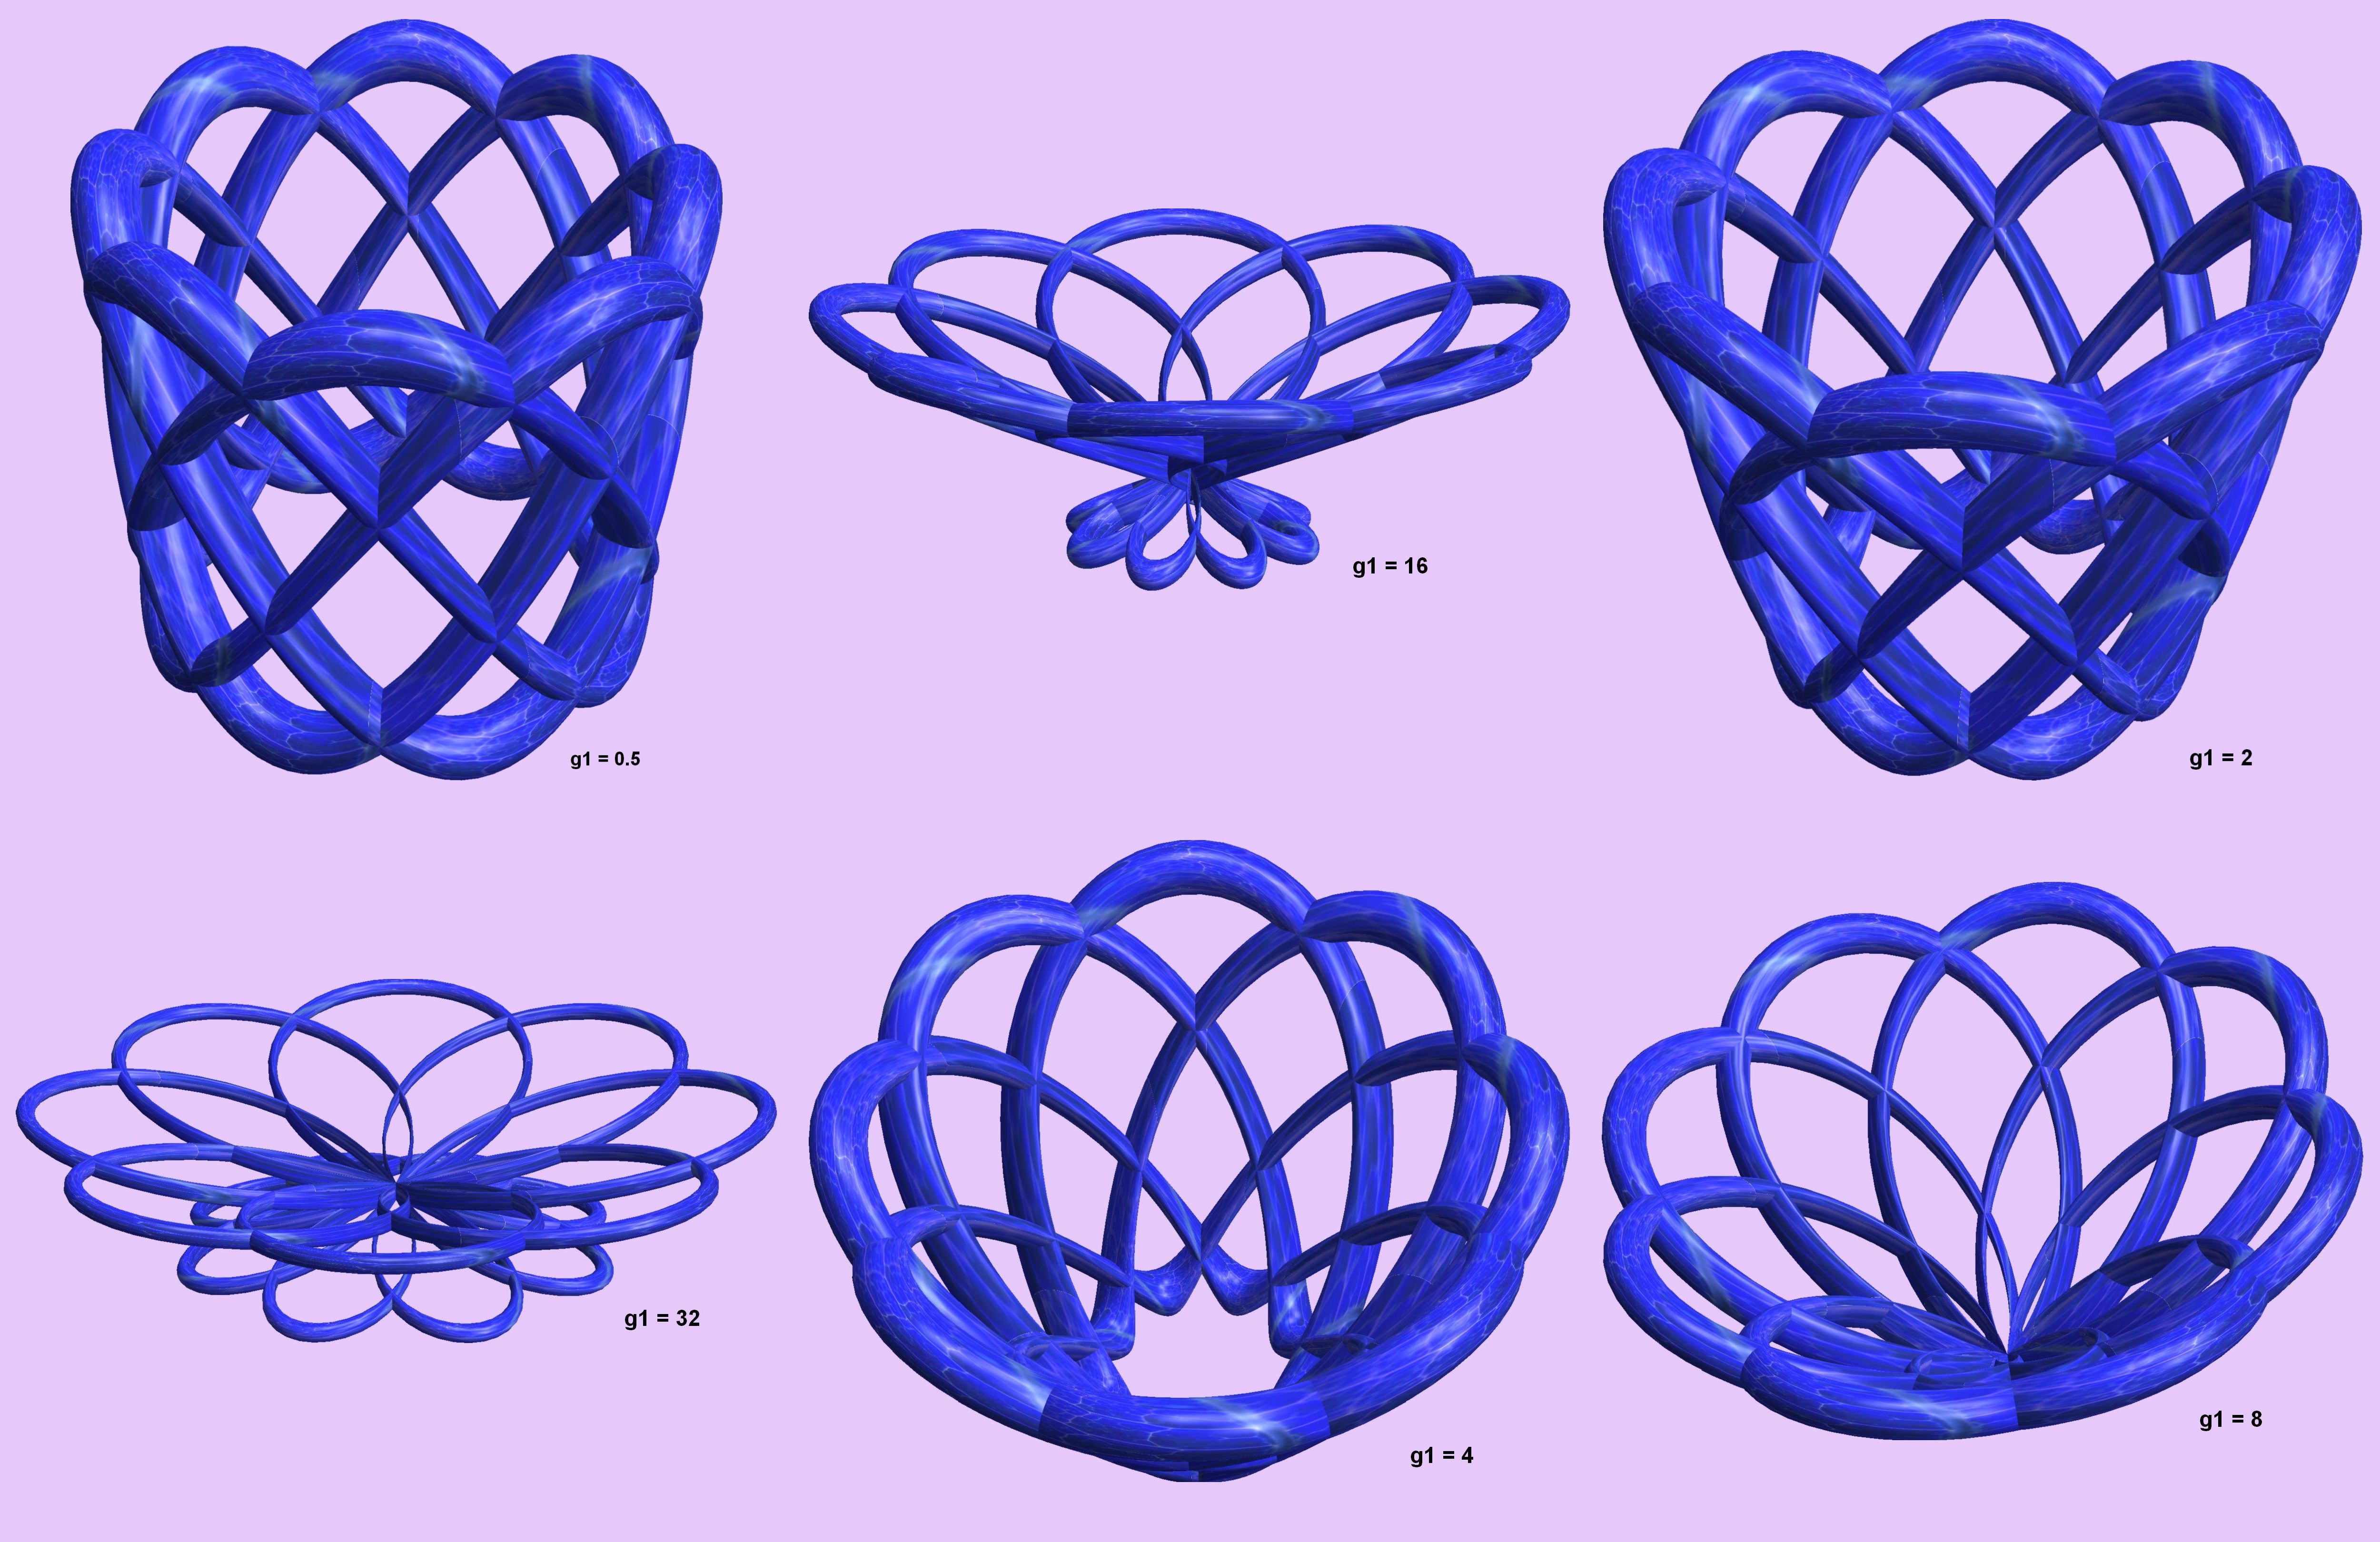
structure, wheel, texture, pattern, line, blue, circle, product, font, figure, design, symmetry, 3d, graphic, shape, knot, mathematica, cg, parametricplot3d, code, program, algorithm, abstruct, mapping, cobalt blue